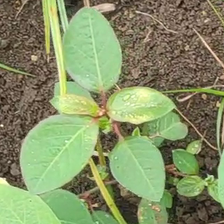
Weed species: Moti_dudhi(Euphorbia_geneculata_L)